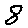
Label: 8